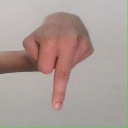
अक्षर: प